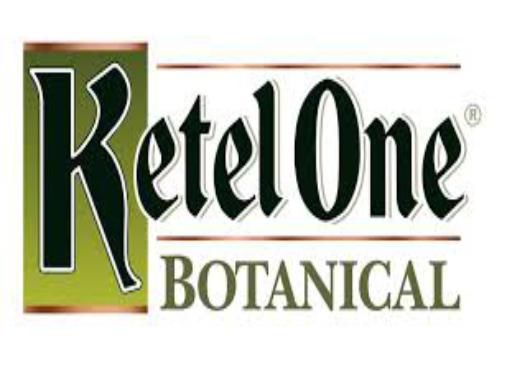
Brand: Ketel One
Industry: Food